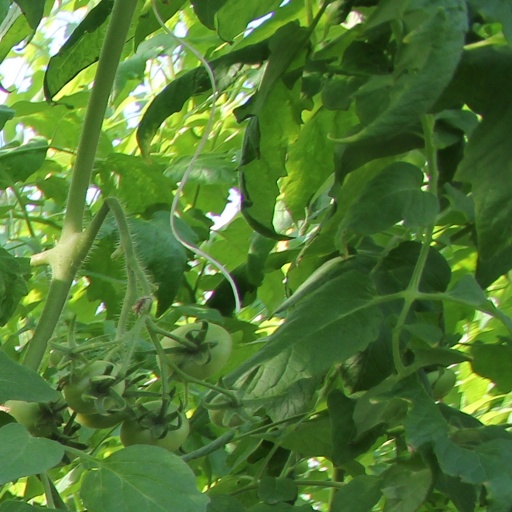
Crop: tomato